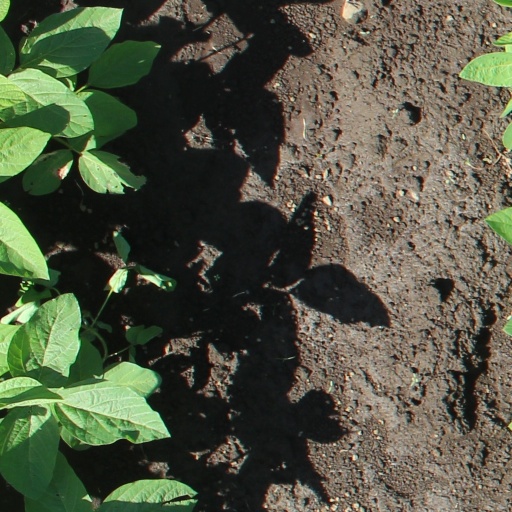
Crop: soybean